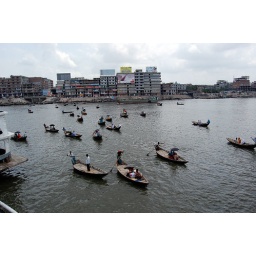
These vessels cross the river in Dhaka. A cool sight to see...